Nai Talim

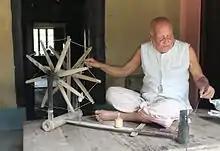
In 1940 Shri Chitta Bhusan, hardcore Gandhian freedom fighter and follower of 'Basic Education', came to a remote village named Majhihira in the then Manbhum district of Bihar (now in West Bengal), where he founded the Majhihira National Basic Education Institution (MNBEI). He took his last breath on 7th February 2016 at 101 years old. He enjoyed a simple life and used a Charkha.

Nai Talim, or Basic Education, is a principle which states that knowledge and work are not separate. Mahatma Gandhi promoted an educational curriculum with the same name based on this pedagogical principle.